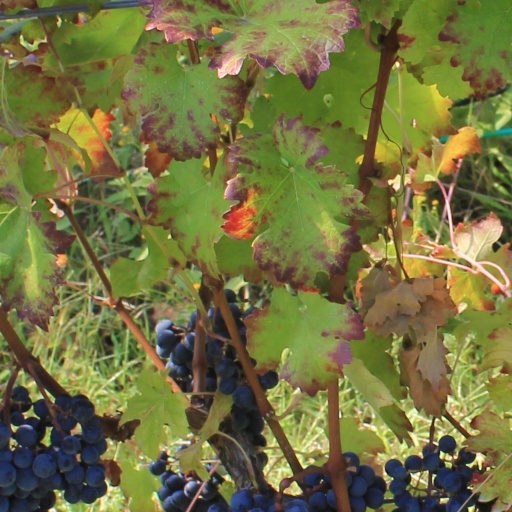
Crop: grape